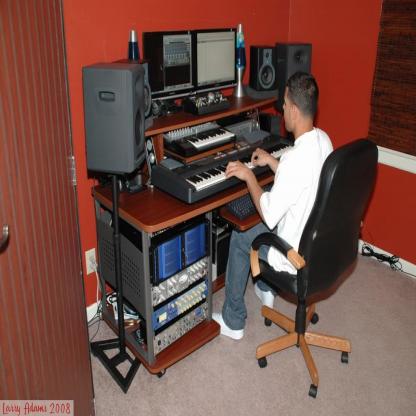
Scene: Indoor